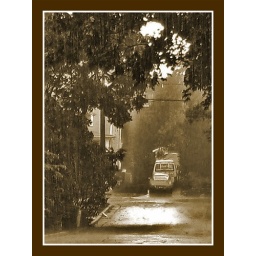
Before long, I found myself running home with my camera tucked under my shirt. &lt;i&gt;Photo by Kevin Borland.&lt;/i&gt;